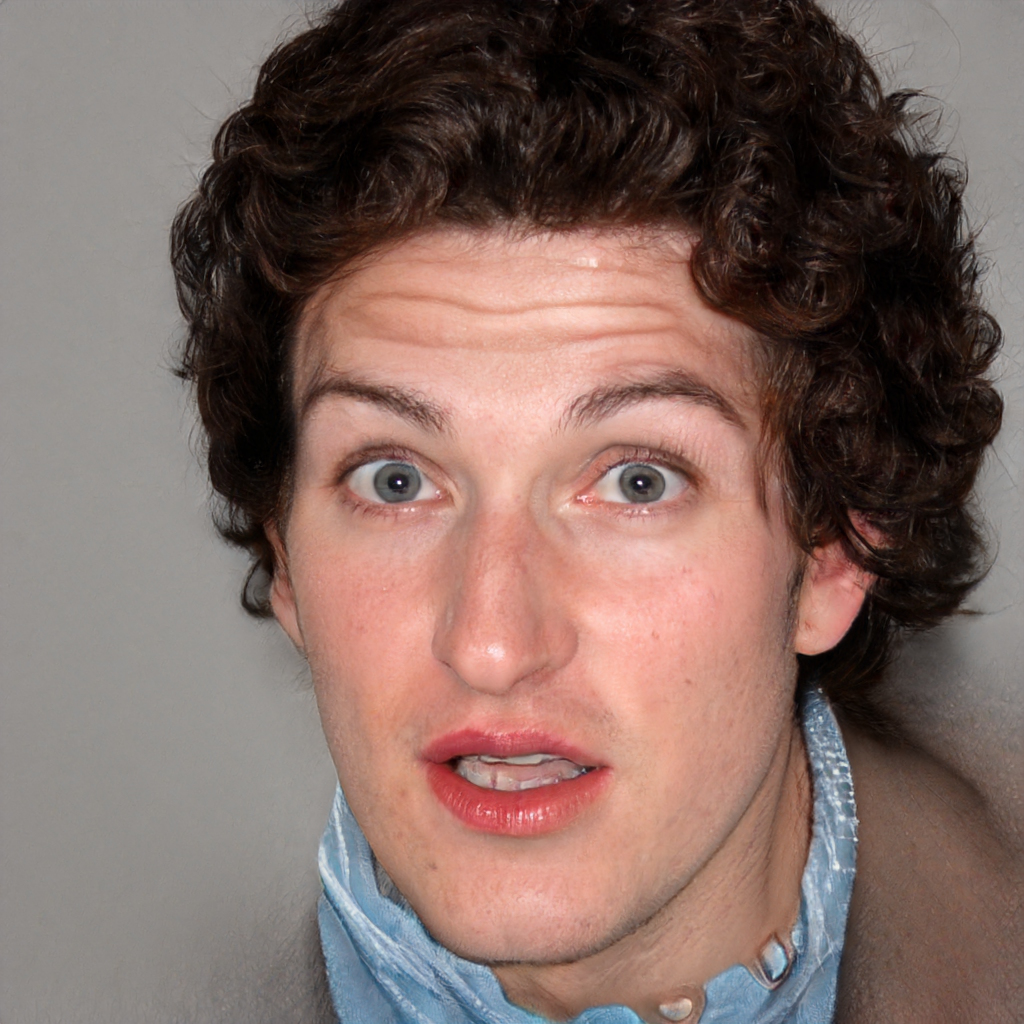
Label: Colored